Michael Burden

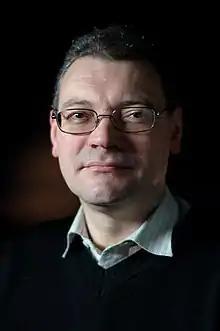
Michael Burden, 2013

Michael Burden, FAHA, (born 14 March 1960) is an Australian musicologist, working in the United Kingdom. He was elected a Corresponding Fellow of the Australian Academy of the Humanities in 2018.